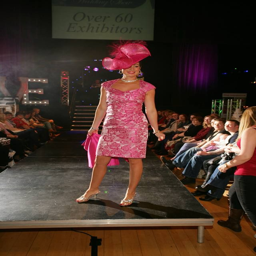
dress and jacket modelled at show .